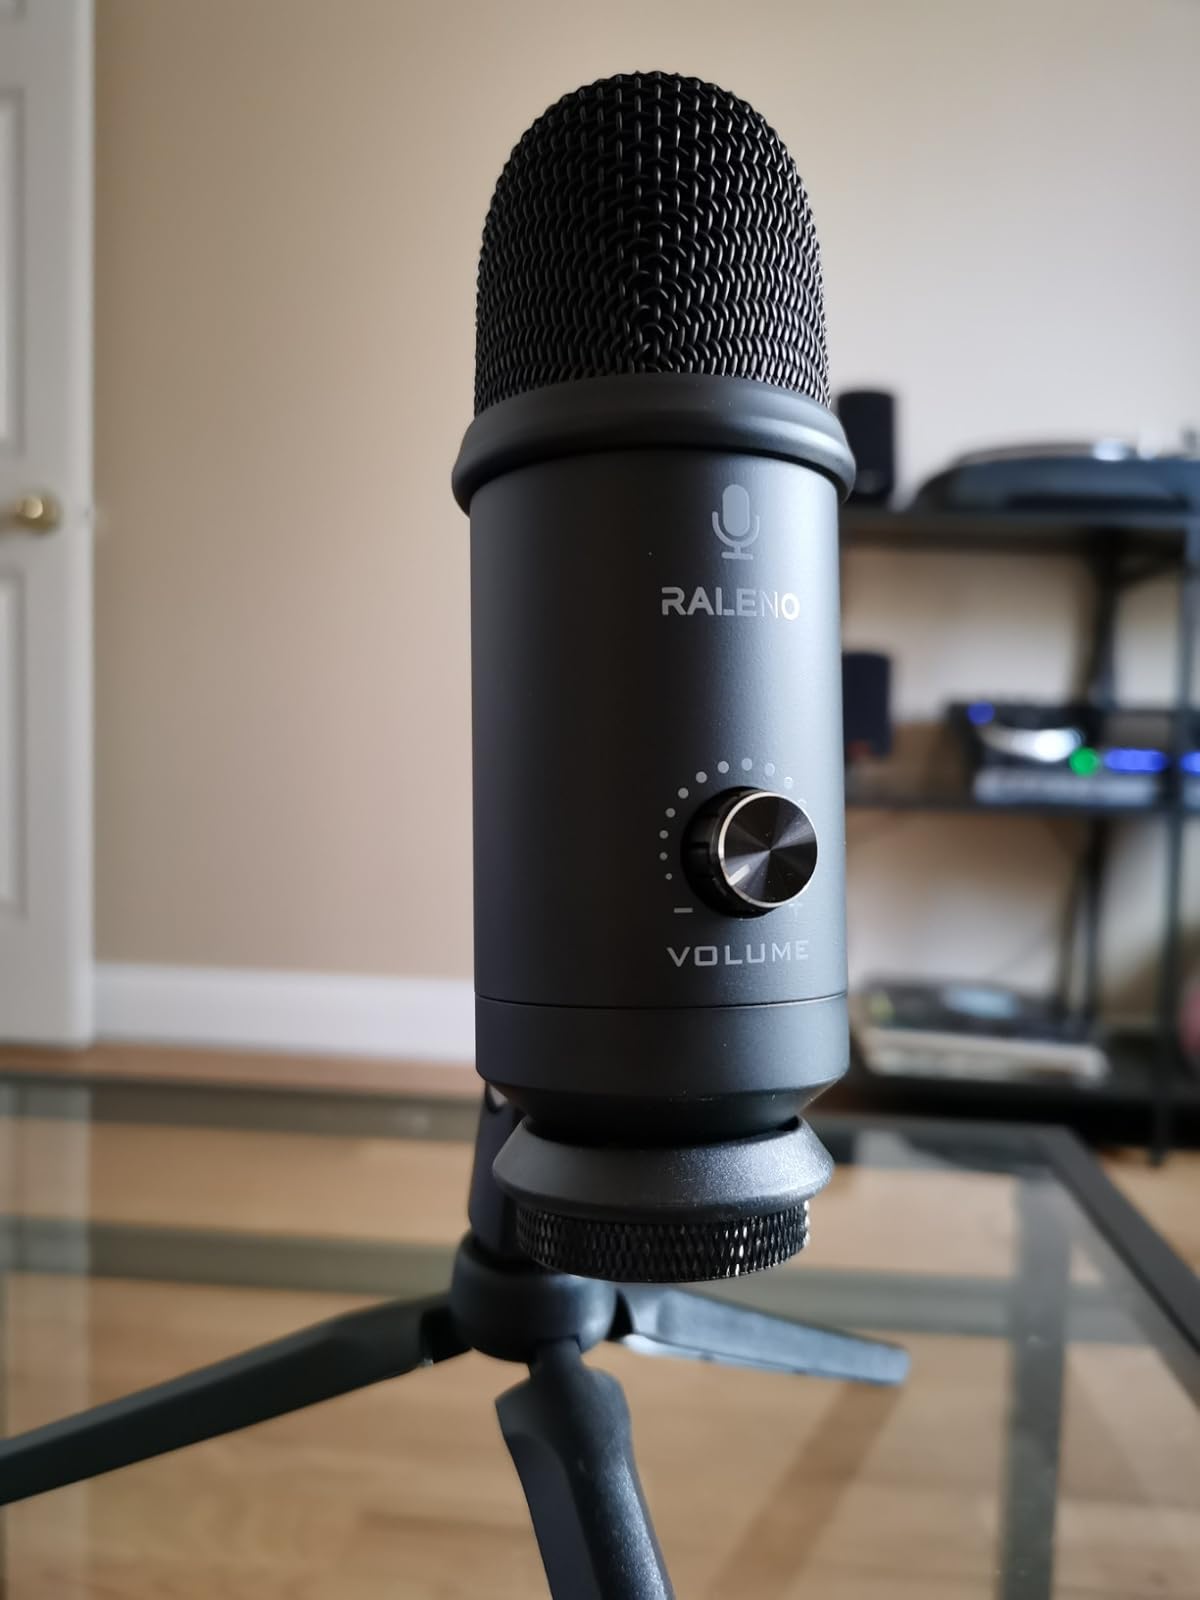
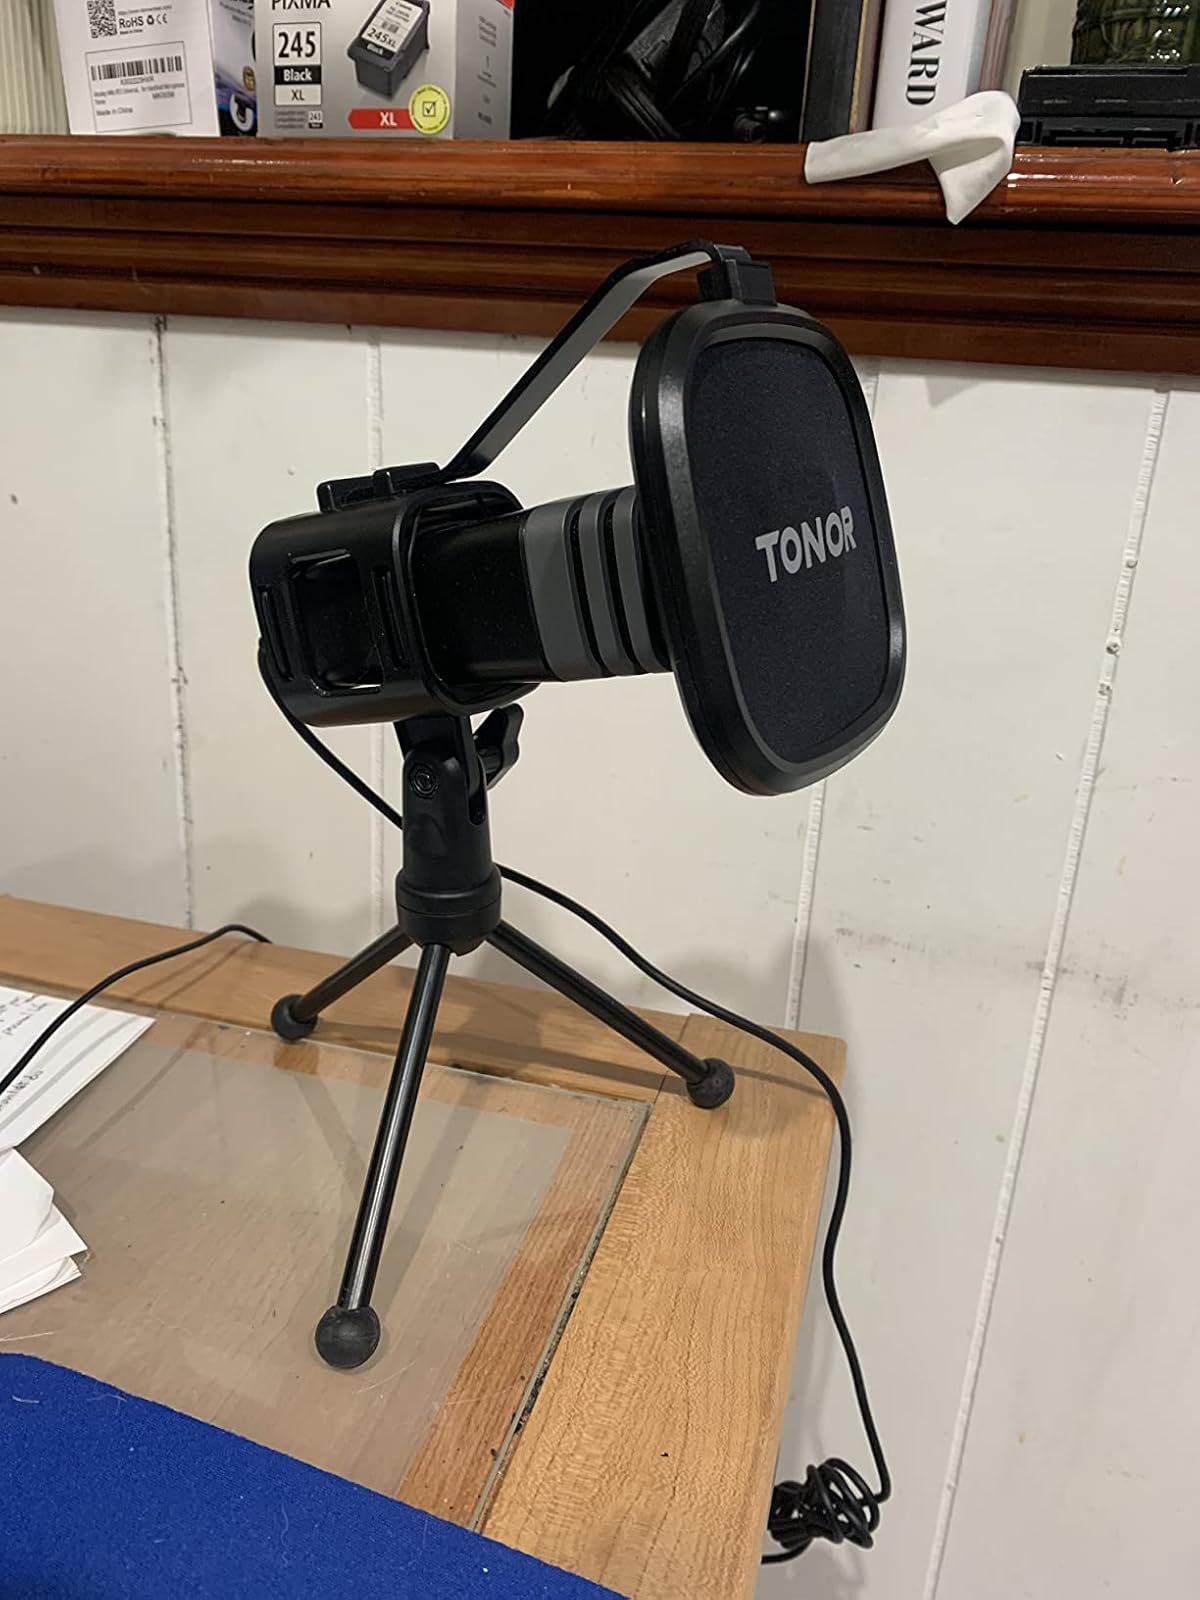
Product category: microphone
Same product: no